Department of Urology, University of Virginia

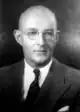
Dr. Neff

Almost one hundred years after the establishment of the school of medicine by Thomas Jefferson, it became evident and necessary to detach what was then known as genito-urinary practices from the general surgery and set it up as a separate service. Dr John Henry Neff, Jr. (1887–1938), a specialist in genitourinary and rectal diseases, became the first head of what would become the department of urology.